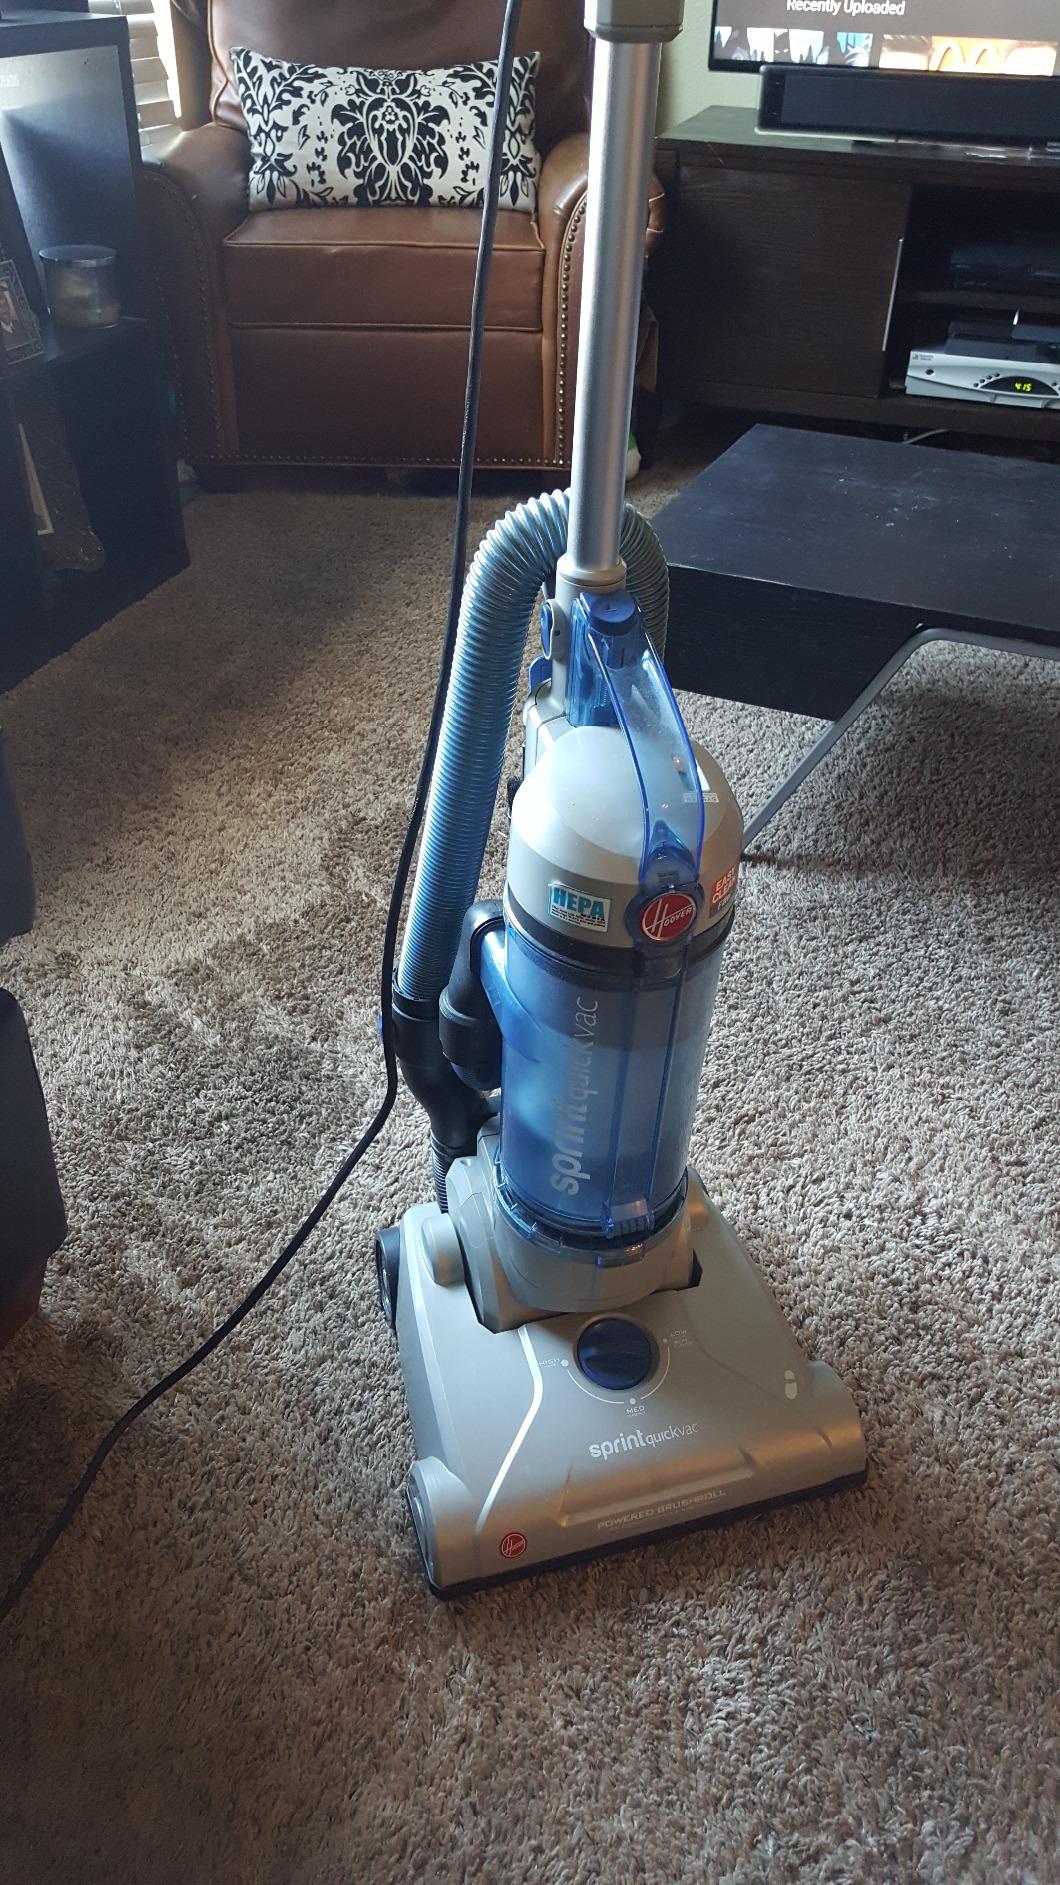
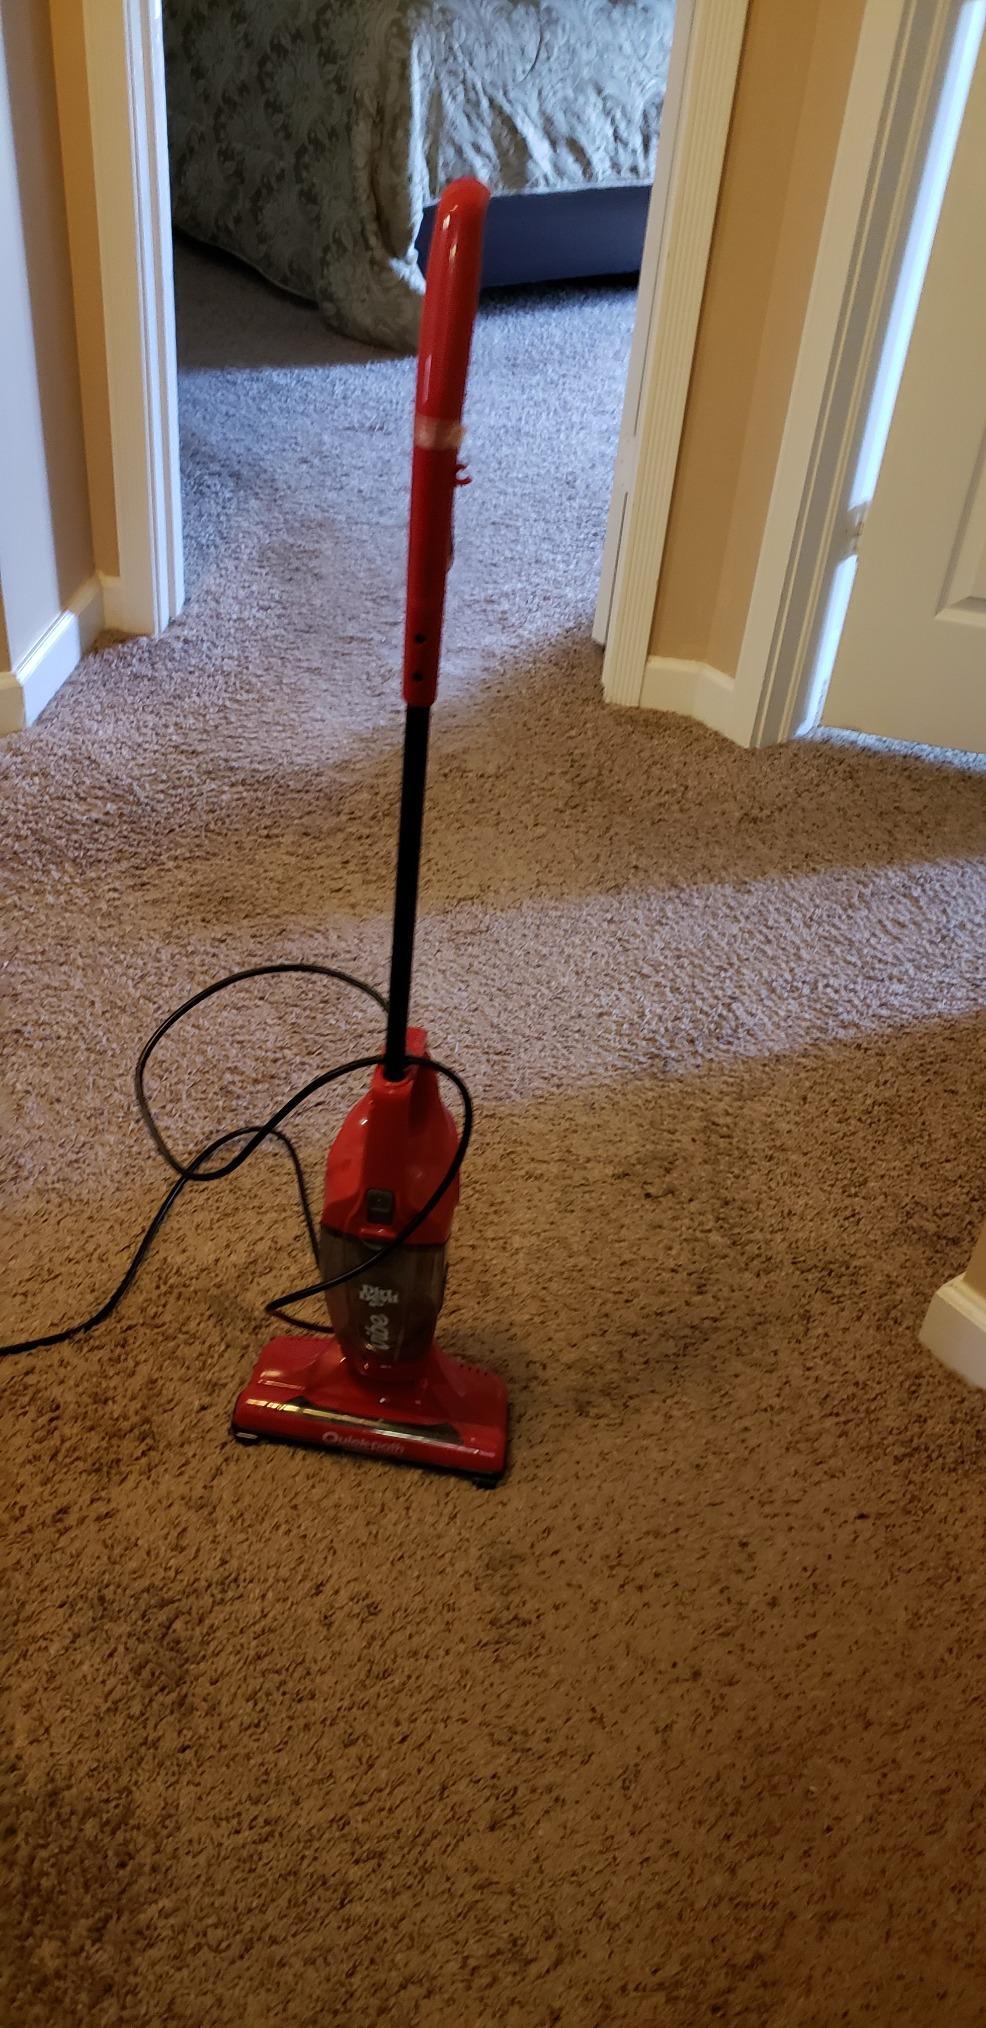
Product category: items_vacuum
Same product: no